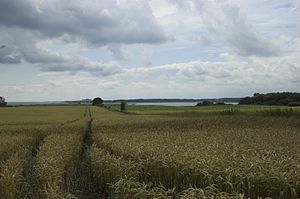
Svans Sø
Svans Sø, set fra nord
Svans Sø, set fra nord
Svans Sø eller Schwansener See er en sø i Sydslesvig i det nordlige Tyskland. Den cirka 1120 ha store sø ligger i den nordlige del af halvøen Svans i nærheden af købstaden Kappel og feriebyen Damp. Søen er 1,7 kilometer lang og op til 800 meter bred. Den har tilløb af Svanebækken og har afløb i Østersøen.